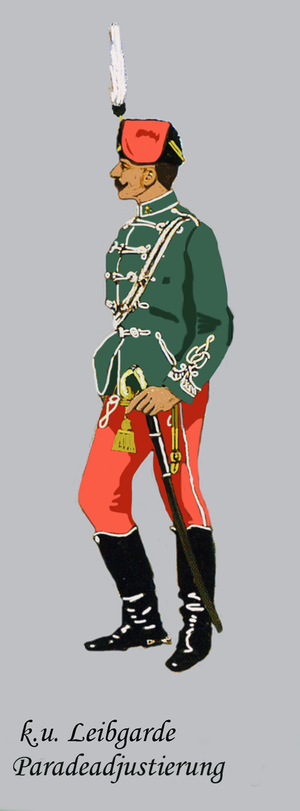
La Garde du corps royale hongroise fut l'une des composantes de la Garde impériale autrichienne.
La Garde impériale autrichienne était la garde personnelle de l'empereur ou de l'archiduc d'Autriche. Après le Compromis austro-hongrois de 1867, elle fut regroupée au sein d'unités KuK. La Garde impériale autrichienne est créée en 1760 bien que son origine remonte à la Renaissance, avec la création par les Habsbourg d'une garde impériale afin d'asseoir leur autorité sur le Saint Empire romain germanique. Elle persiste jusqu'à l'effondrement de l'empire austro-hongrois en 1918. Contrairement aux Gardes d'autres Etats dynastiques, la garde impériale autrichienne n'a en réalité jamais été un corps de combat, mais participait au renforcement et au prestige des institutions. Ses membres étaient tous des officiers d'origine noble, et le soldat de la Garde est assimilé au capitaine de l'armée commune.